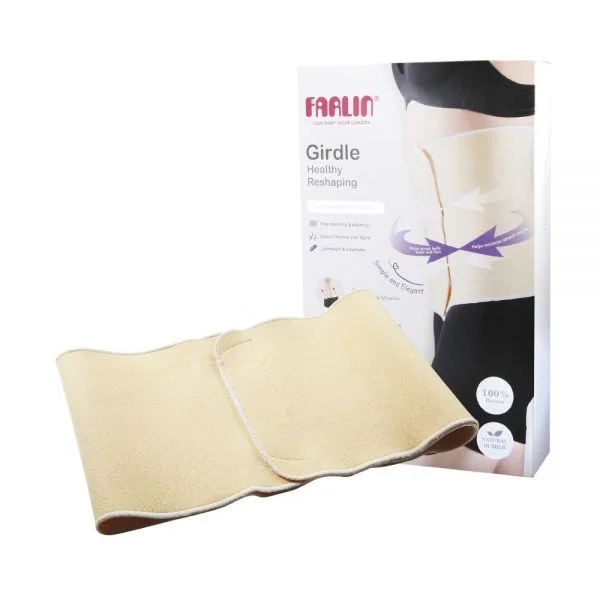
FARLIN FASTEN BELT (LARGE)
Brand: Pigeon & Farlin VM-2025
About This Item: With the lightweight material, breathable & comfortable Free stretching & adjusting Applicable to all Supports Size: 46 inches x 9.5 inches
Category: Baby & Toddler